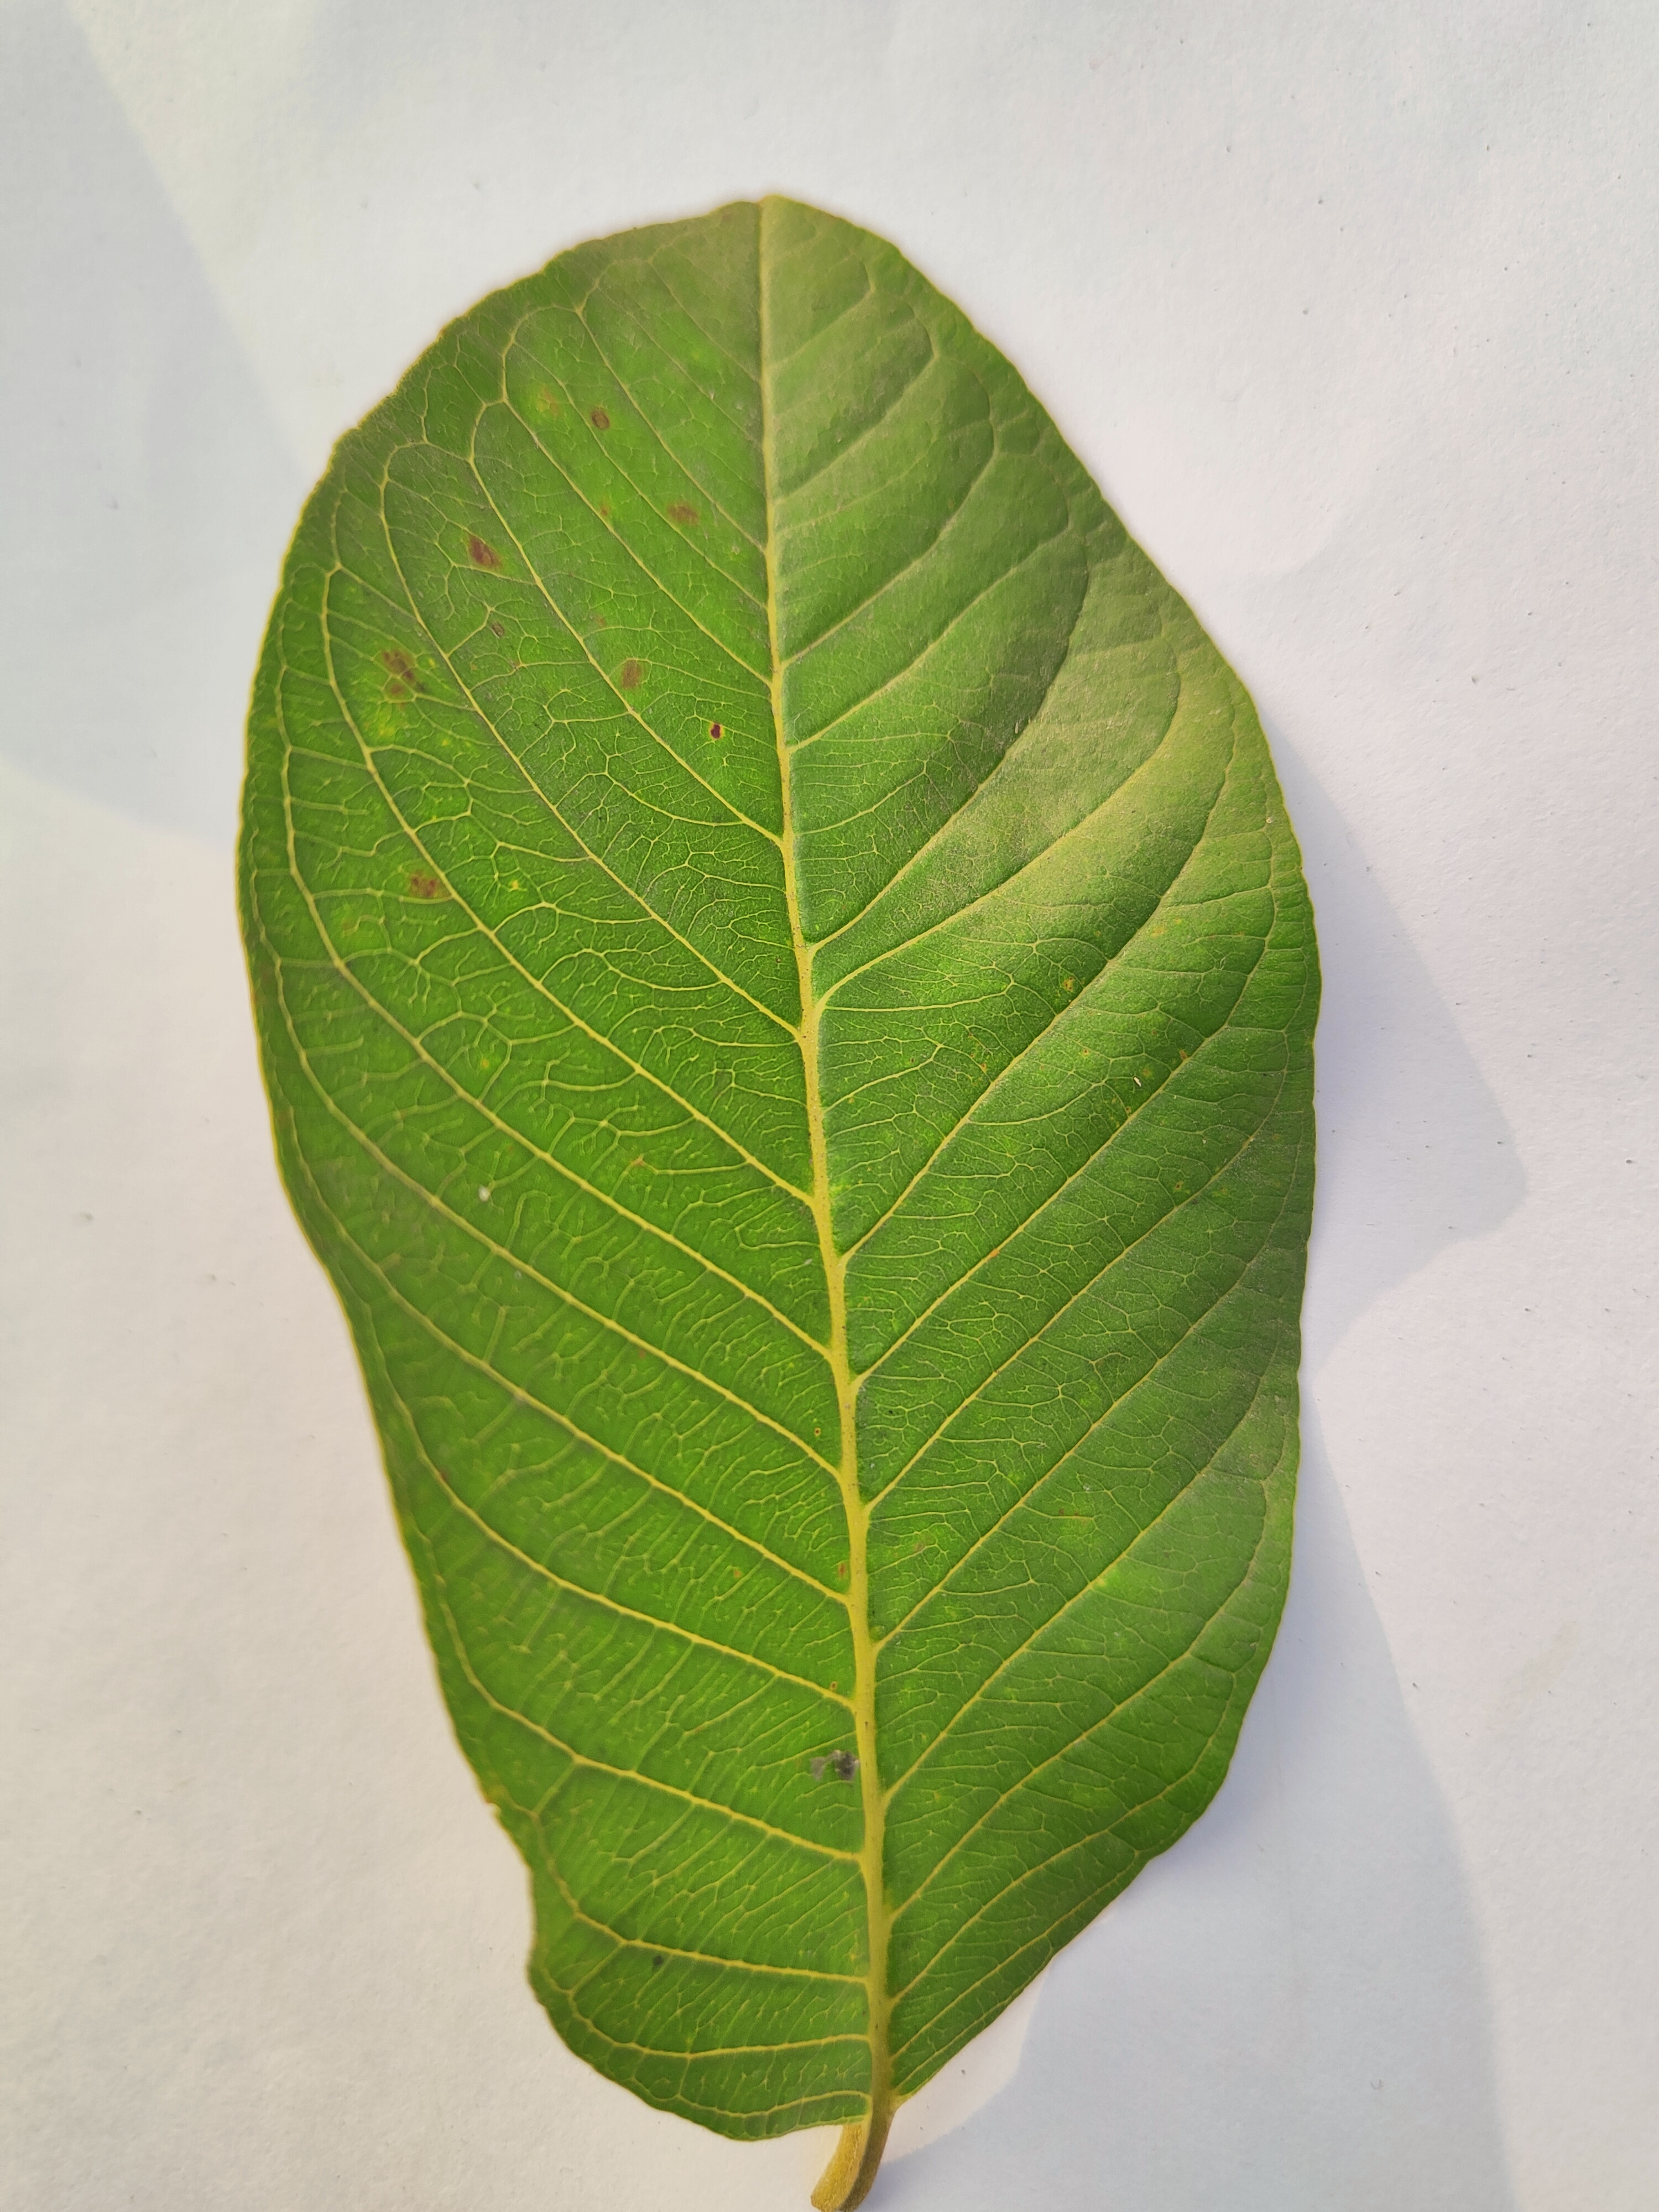
Leaf variety: Guava